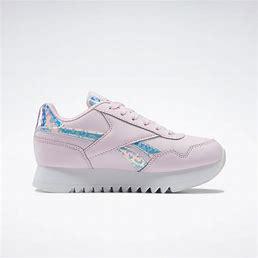
Brand: Reebok
Model: Royal Classic Jogger 3